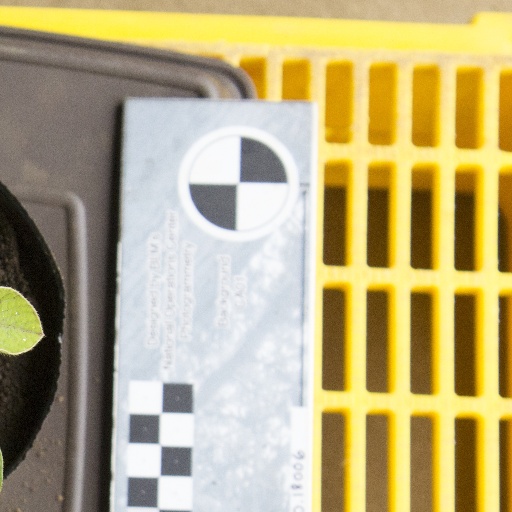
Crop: soybean